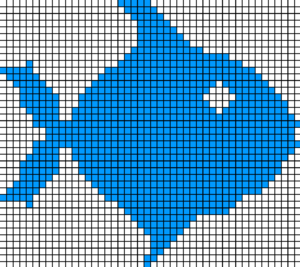
HDTV / Sammenligning med SDTV
hdtv eksemple
HDTV er et digitalt broadcasting-system til tv, med højere opløsning end NTSC, SECAM og PAL.